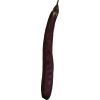
Label: eggplant_long